Aerosol

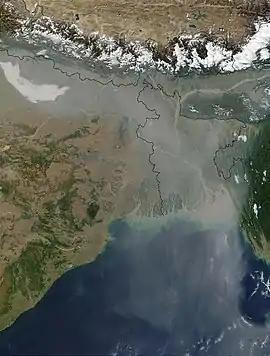
Satellite photo showing aerosol pollution visible from space

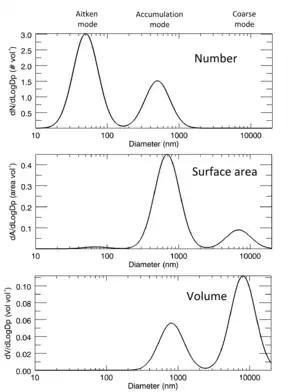
graph showing the size distribution of aerosols over different variables

Several types of atmospheric aerosol have a significant effect on Earth's climate: volcanic, desert dust, sea-salt, that originating from biogenic sources and human-made. Volcanic aerosol forms in the stratosphere after an eruption as droplets of sulfuric acid that can prevail for up to two years, and reflect sunlight, lowering temperature. Desert dust, mineral particles blown to high altitudes, absorb heat and may be responsible for inhibiting storm cloud formation. Human-made sulfate aerosols, primarily from burning oil and coal, affect the behavior of clouds.